It's a Matt, Matt, Matt, Matt World

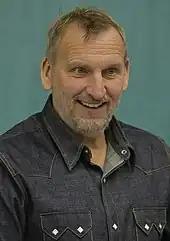
The episode is the third to focus on the character of Matt Jamison, played by Christopher Eccleston.

"It's a Matt, Matt, Matt, Matt World" is the third episode of the series to focus on the character of Matt Jamison after "Two Boats and a Helicopter" in the first season and "No Room at the Inn" in the second. Director Nicole Kassell had previously directed the latter episode, and was chosen to direct "It's a Matt, Matt, Matt, Matt World" based on her creative synergy with Eccleston.